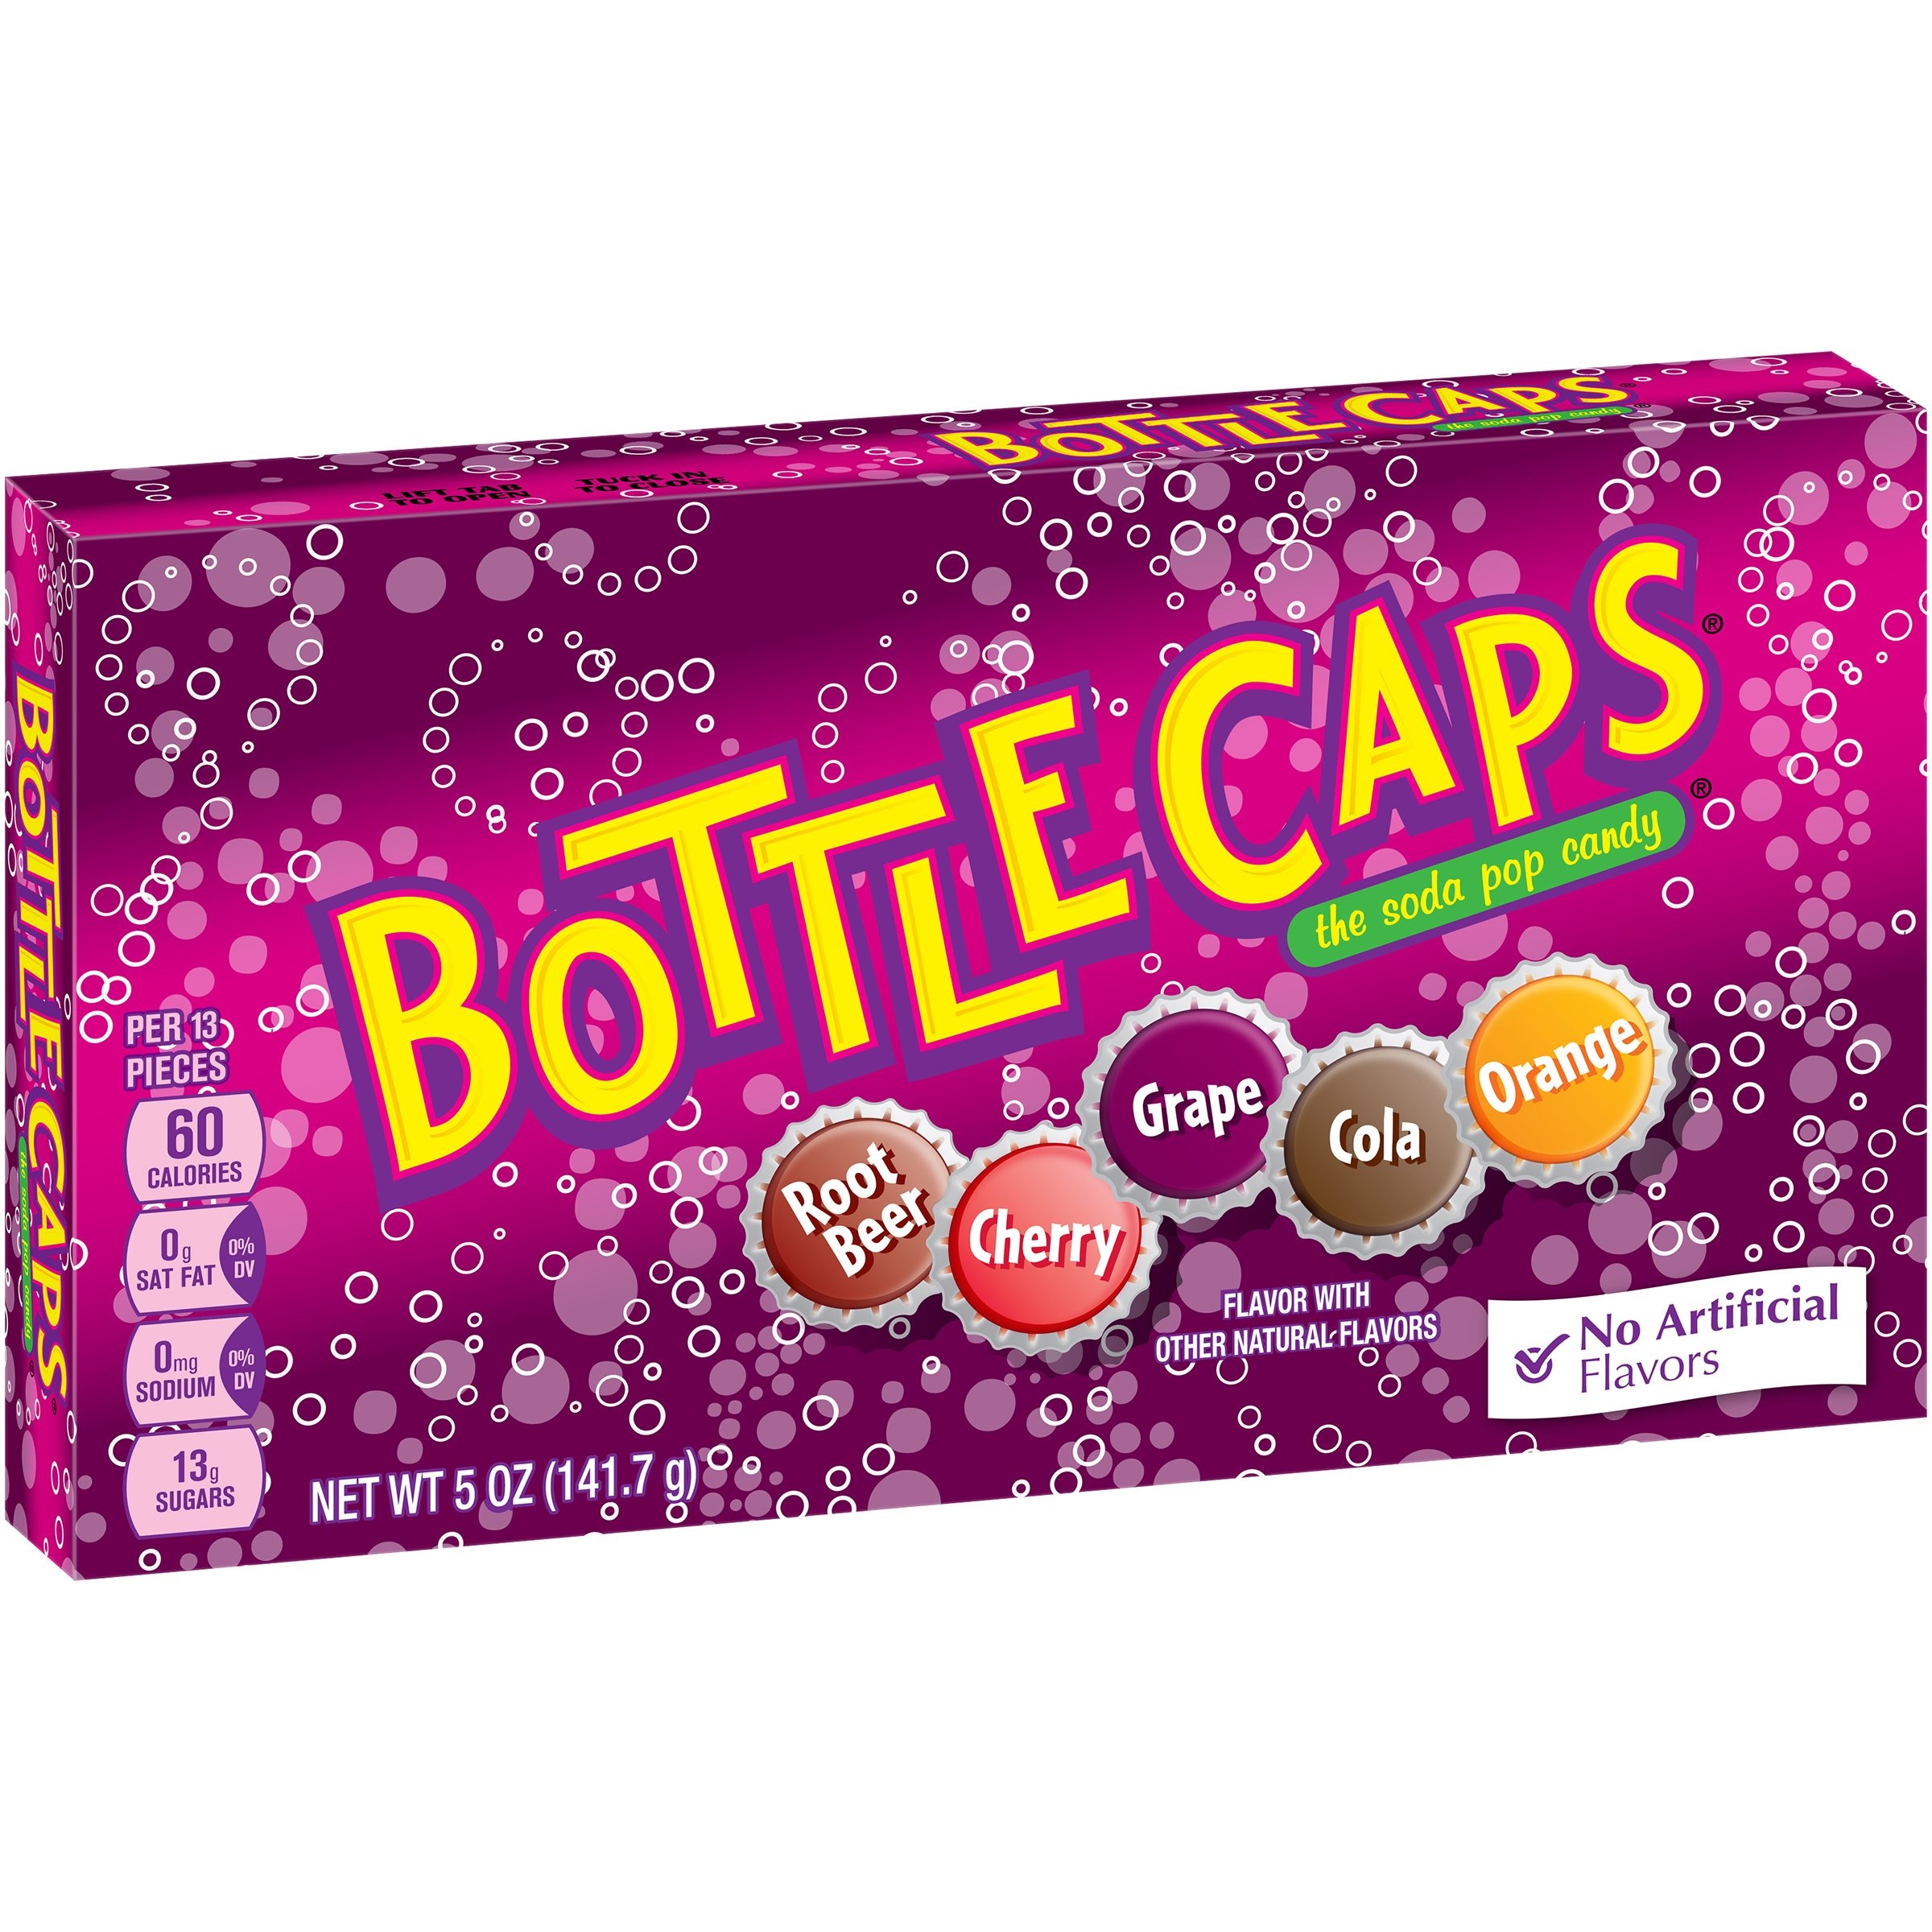
Item Name: Nestle Wonka Candy Video Box, 5 Ounce
Value: 1.0
Unit: Count

Price: 1.99